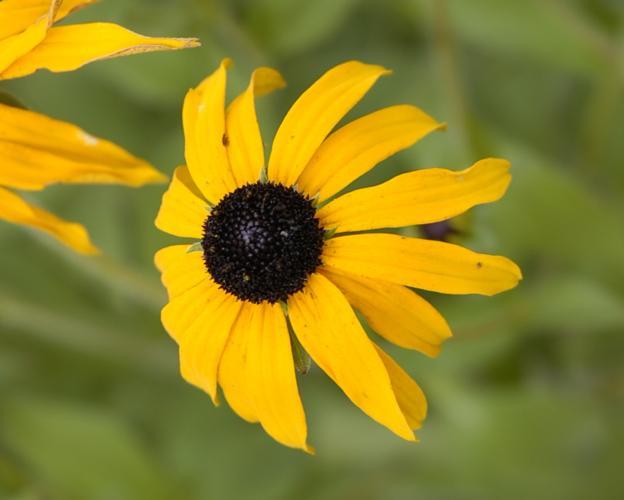
Label: black-eyed susan